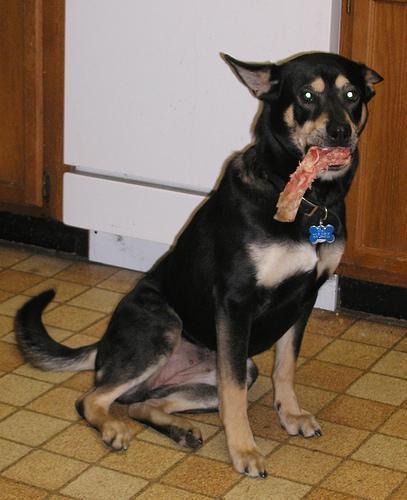
kelpie